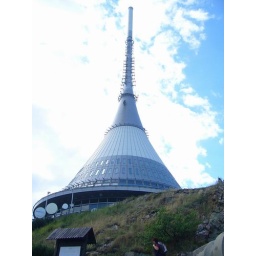
The broadcast tower at Jested hill near Liberec, north Bohemia.